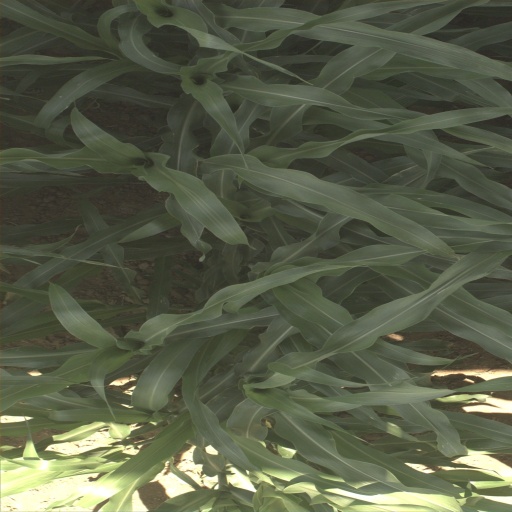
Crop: sorghum